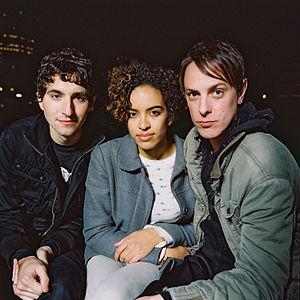
The Thermals est un groupe de rock indépendant américain, originaire de Portland, dans l'Oregon. Le trio est signé sur le label indépendant Sub Pop. En 2006, The Thermals était composé de Hutch Harris, Kathy Foster et Lorin Coleman, ce dernier ayant remplacé le batteur original Jordan Hudson.